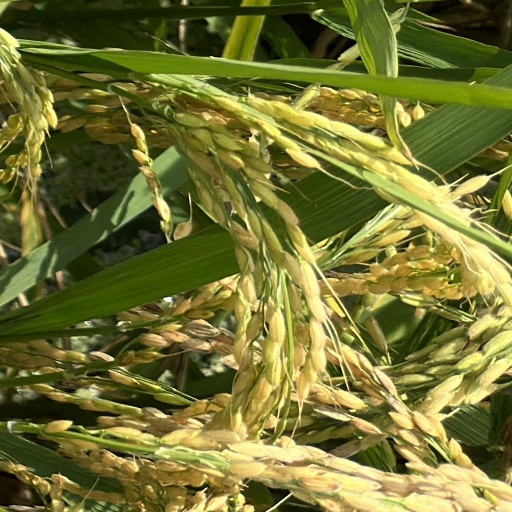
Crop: rice